Tehuelche people

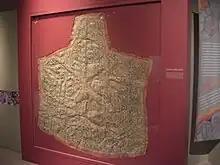
Tehuelche cloak; Museo de La Plata

The different ethnic groups that are recognized under the broad term "Tehuelche" spoke languages whose exact quantity and relationships have been subject to different opinions. For Roberto Lehmann Nitsche, the languages stemming from the Pampas and Patagonia divided in to two groups, the Chonan languages and the Het languages. The available evidence distinguishes between six languages in the Tehuelche complex: the Chon group (Teushen, Aoenek'enk, Selkʼnam and Haush), the language of the Gününa küne Indigenous group and the language of the Querandí people.